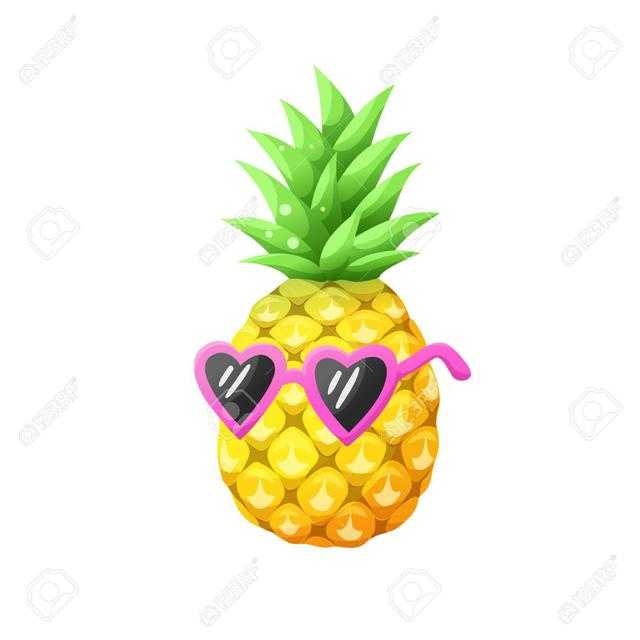
Label: Pineapple